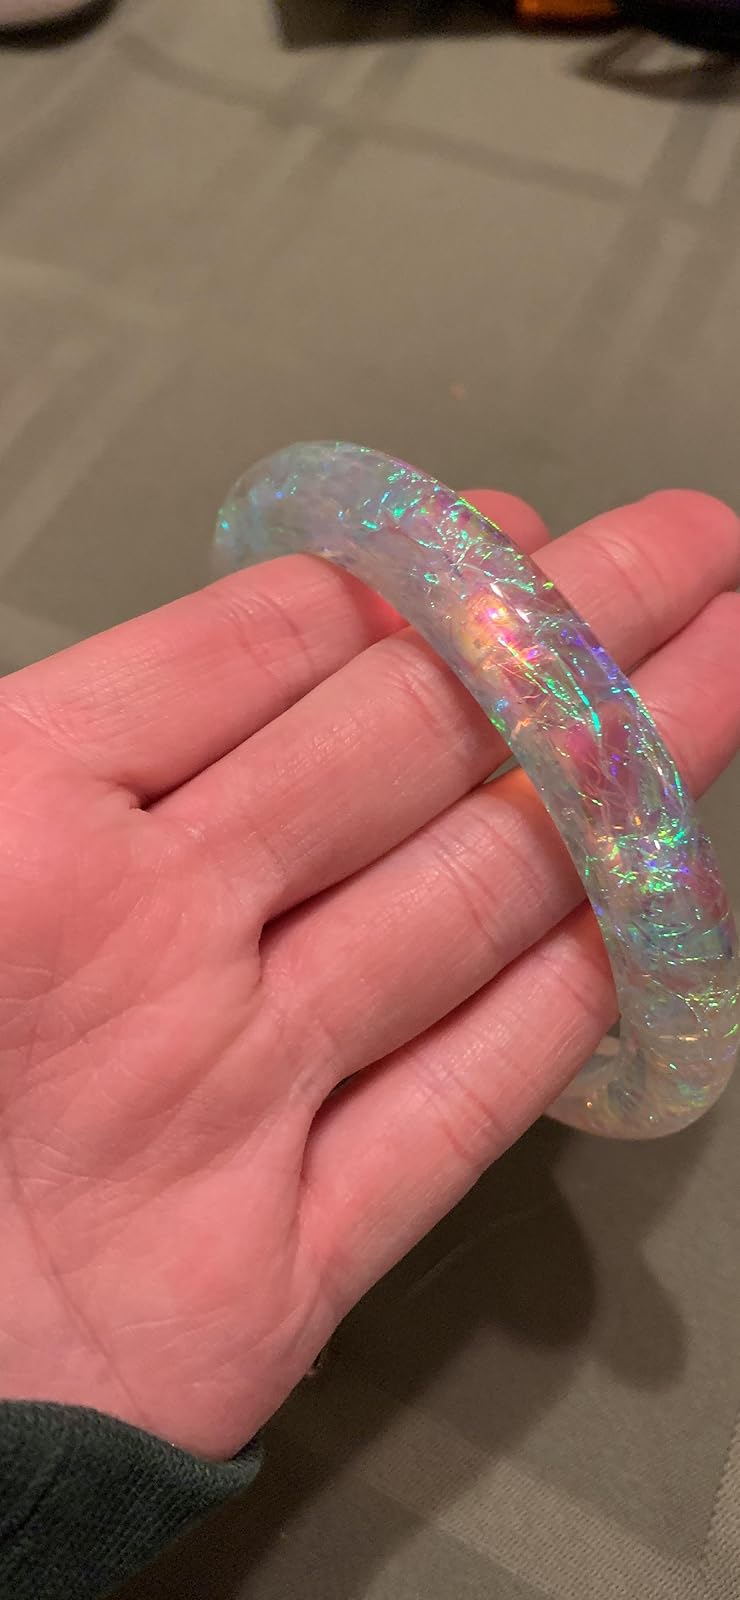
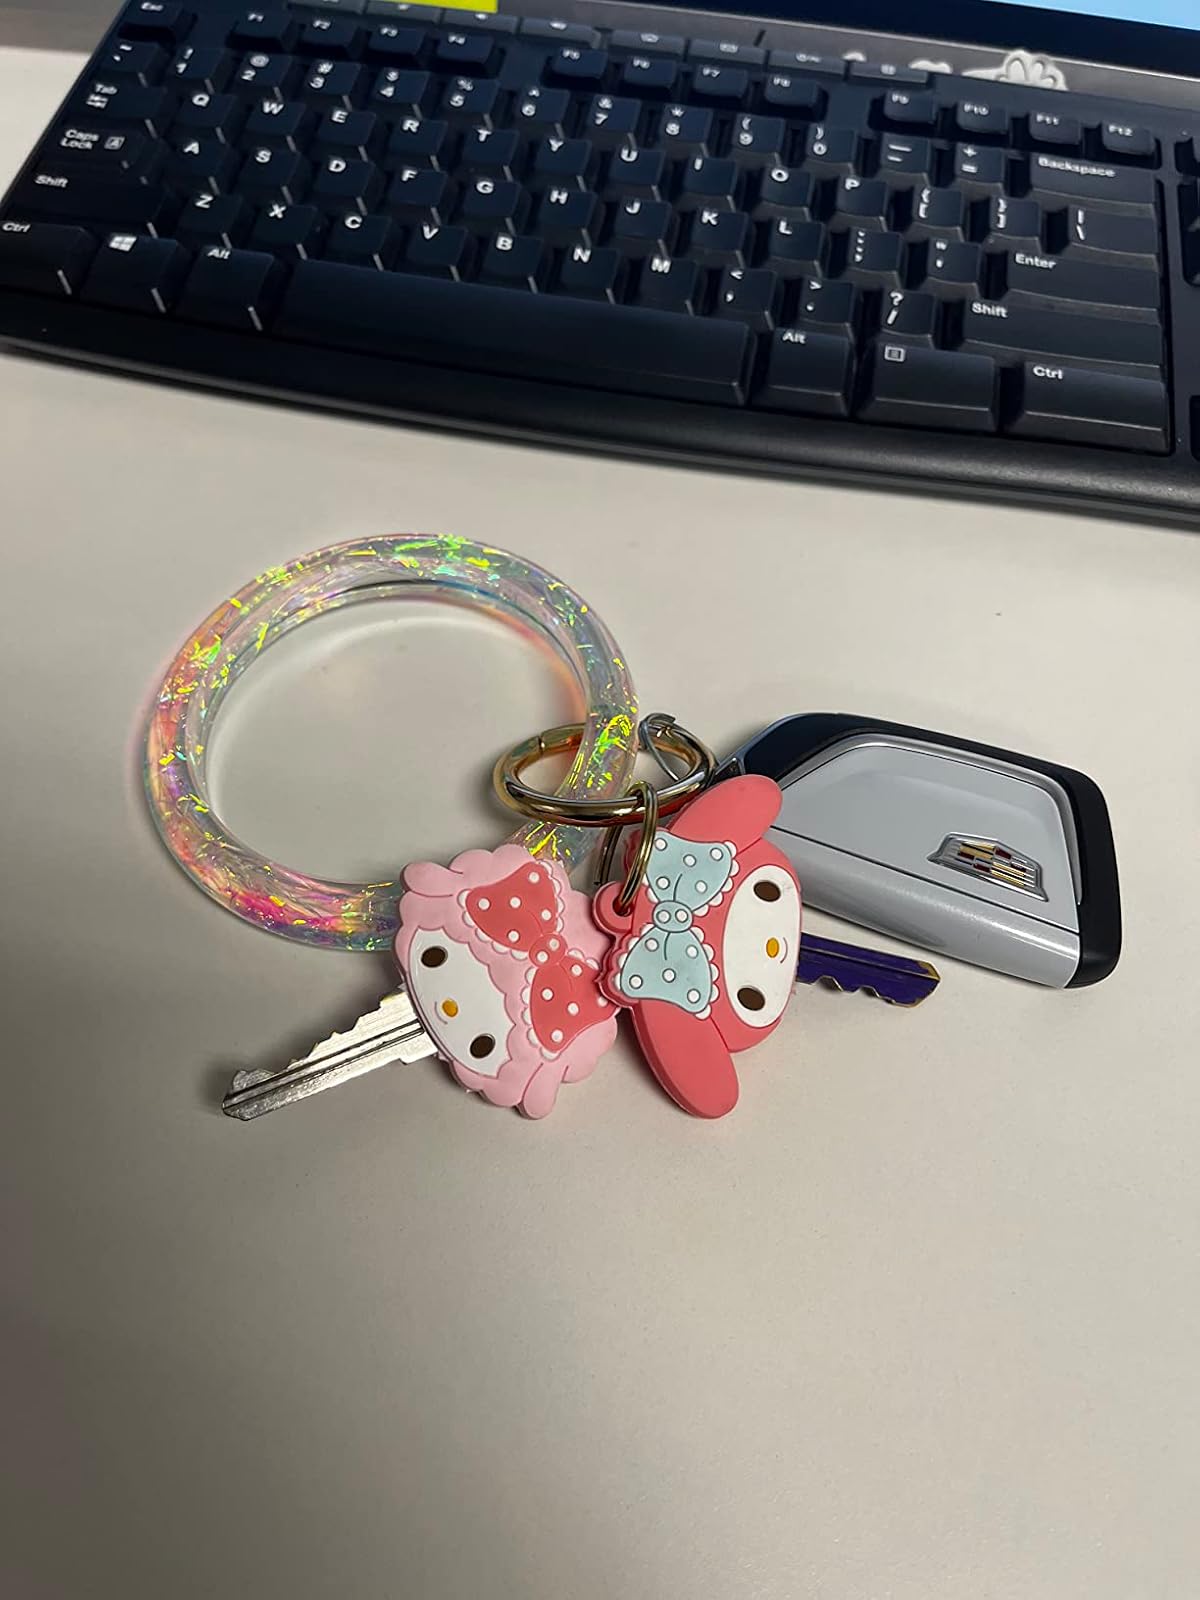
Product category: accessories_keychain
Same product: yes